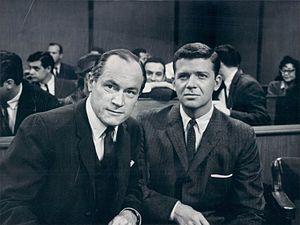
Les Accusés est une série télévisée américaine en 132 épisodes de 48 minutes, en noir et blanc, créée par Reginald Rose et diffusée entre le 16 septembre 1961 et le 9 septembre 1965 sur le réseau CBS.